D'Arsonval (crater)

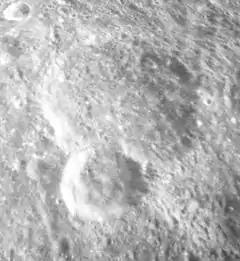
Oblique Apollo 17 Mapping Camera image of Danjon crater (larger) and D'Arsonval crater (below center), facing south

D'Arsonval is a small lunar impact crater on the far side of the Moon. It is situated across the northeastern rim of the older and larger crater Danjon. To the west of D'Arsonval is Perepelkin.